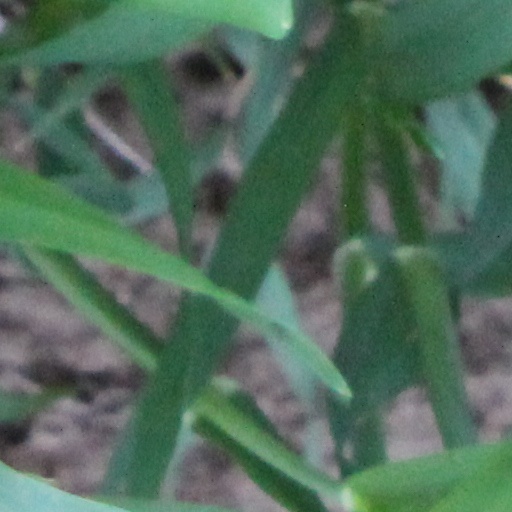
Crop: wheat